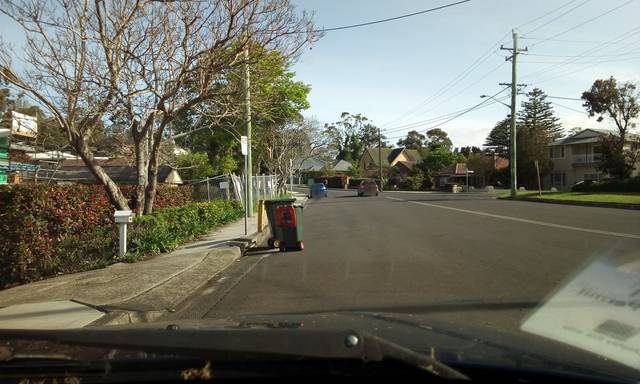
Region: Australia
Coordinates: -34.429, 150.873